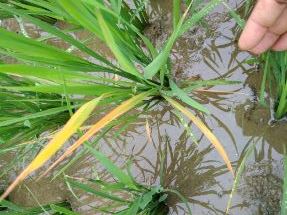
Disease: Tungro